Alexa Dectis

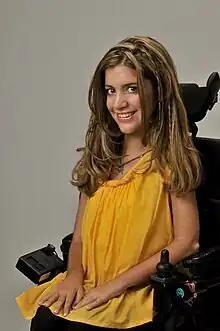

Alexa Dectis (born March 5, 1993) is an American lawyer and former child actress. She has been a spokesperson for the Muscular Dystrophy Association since age five. Diagnosed with type 2 spinal muscular atrophy as a child, she uses a wheelchair.